Fossil fuel power station

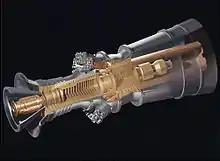
480 megawatt GE H series power generation gas turbine

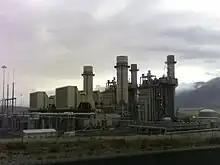
Currant Creek Power Plant near Mona, Utah is a natural gas fired electrical plant.

One type of fossil fuel power plant uses a gas turbine in conjunction with a heat recovery steam generator (HRSG). It is referred to as a combined cycle power plant because it combines the Brayton cycle of the gas turbine with the Rankine cycle of the HRSG. The turbines are fueled either with natural gas or fuel oil.